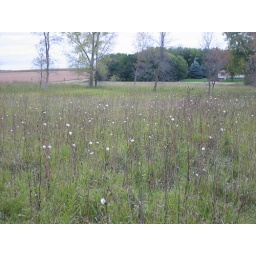
Sparkly white flower seed tufts foretell the coming snowfall in SD!